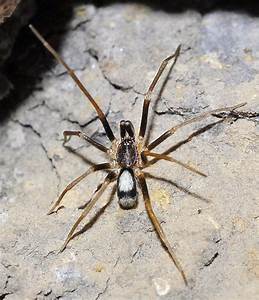
Label: spider